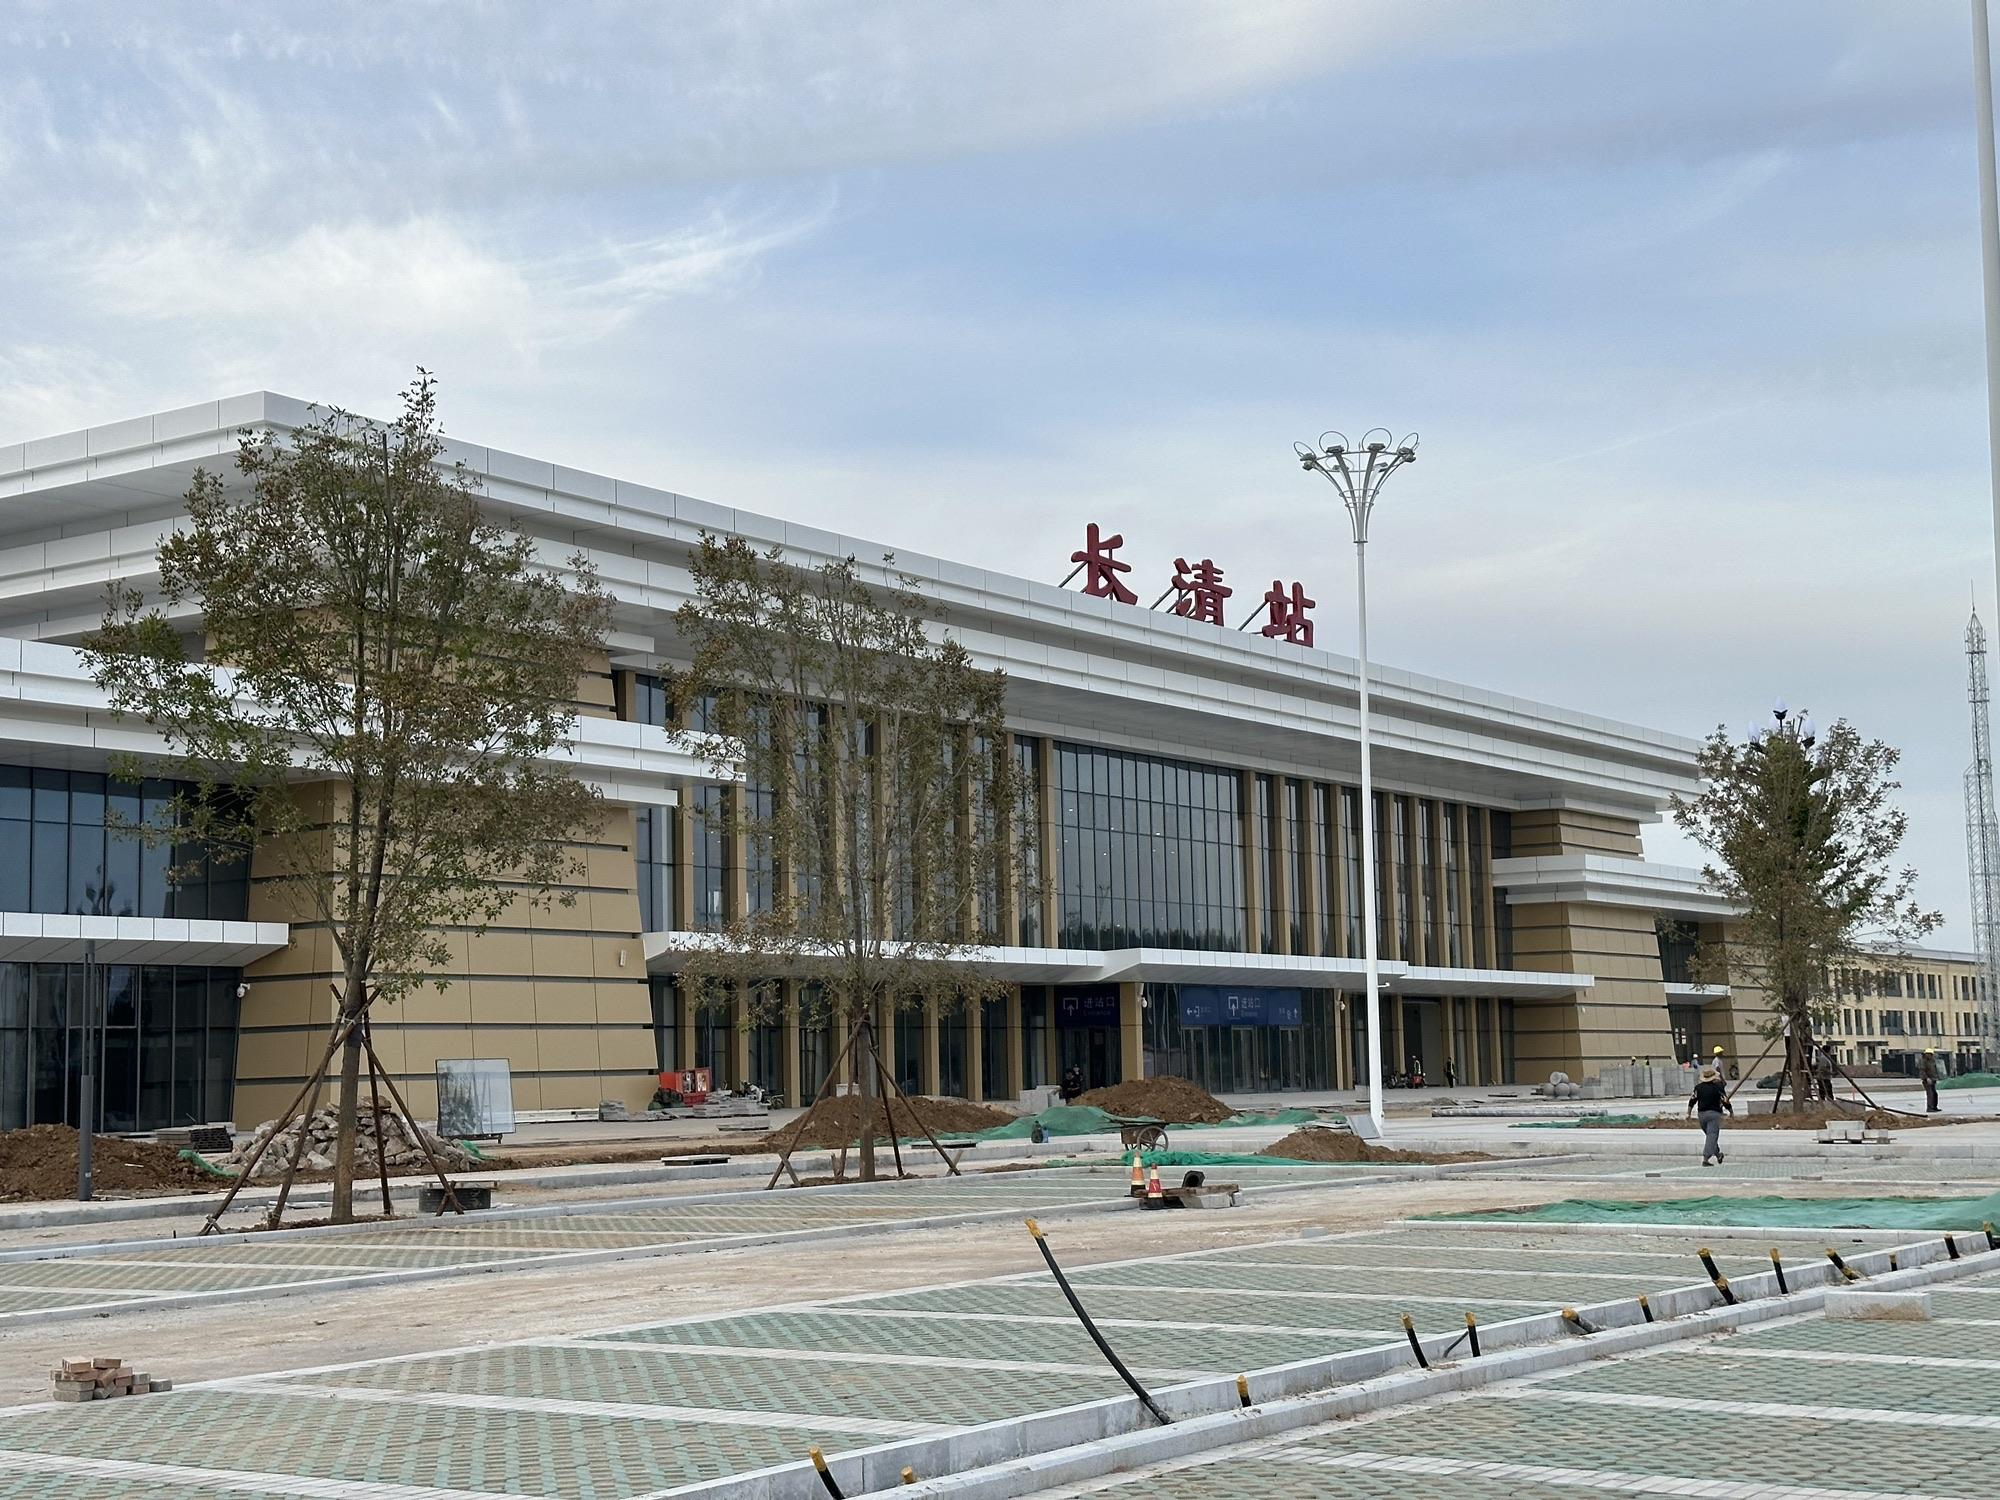
地标名称：长清站
所在城市：济南市·长清区